Vincetoxicum nigrum

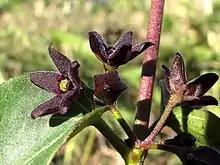
Flowers

"Vincetoxicum nigrum" emerges from an underground stem in the spring, and flowers during June and July. "Vincetoxicum nigrum" is self-pollinating, and follicles form throughout the summer. The number of follicles formed is directly linked to the amount of light the plant receives. If there is a lower level of light, then there are fewer follicles compared to a plant exposed to a higher level of light. The seeds begin to be released by mid-August, and continue to be dispersed by air currents into early October.